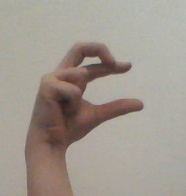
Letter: thal